Mahesh Narayanan

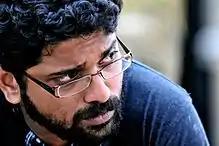
Mahesh in 2011

Mahesh Narayanan (born 2 May 1982) is an Indian film director, screenwriter, editor and cinematographer who predominantly works in Malayalam cinema, he has also worked in Tamil and Hindi films. He is a recipient of the Kerala State Film Award for Best Debut Director (2017) and Kerala State Film Award for Best Director (2022).